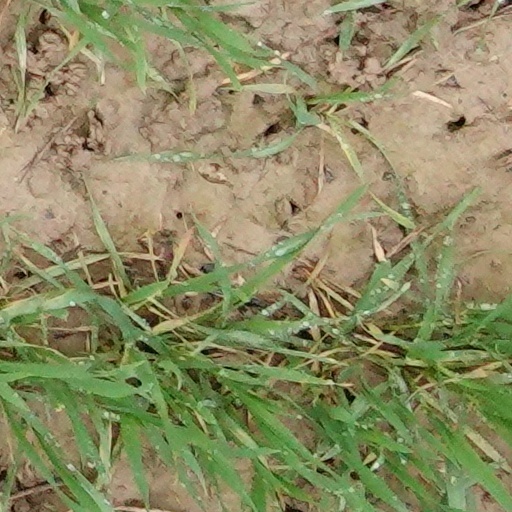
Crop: wheat